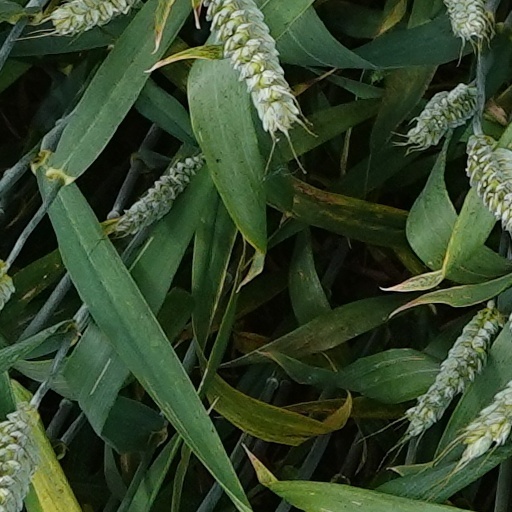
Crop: wheat